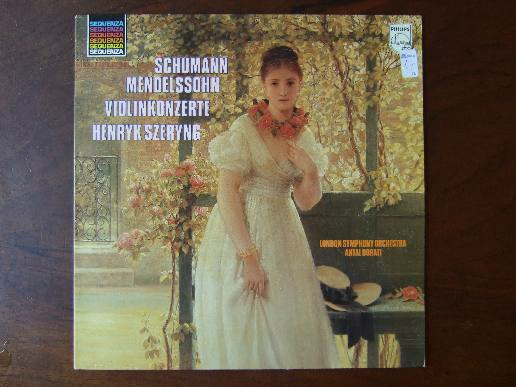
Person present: No